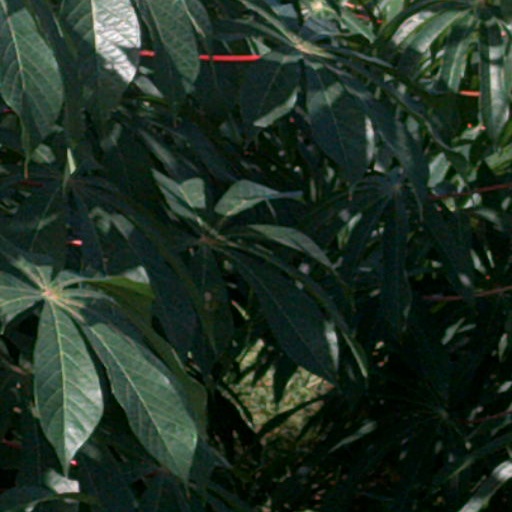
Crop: cassava